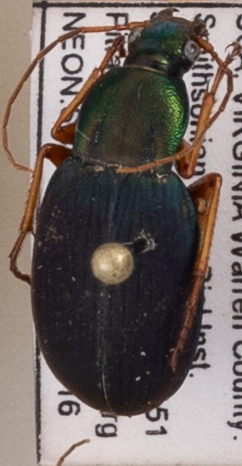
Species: Chlaenius aestivus
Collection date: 2020-07-16
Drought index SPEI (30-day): -1.658
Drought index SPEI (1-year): -0.86
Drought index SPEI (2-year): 1.69